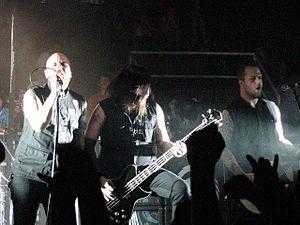
Demon Hunter est un groupe de metalcore chrétien américain, originaire de Seattle, Washington D.C. Il est formé en 2000 par les frères Don Clark et Ryan Clark. Tous les membres du groupe sont chrétiens, et expriment leur foi en Jésus Christ dans une grande majorité de leurs textes. Des deux frères fondateurs, un seul est toujours actif avec le groupe, Don Clark ayant arrêté pour prendre soin de sa famille. Depuis ses débuts, Demon Hunter a sorti sept albums studio, une dizaine de singles, et compte plus de 500 000 ventes à son actif.